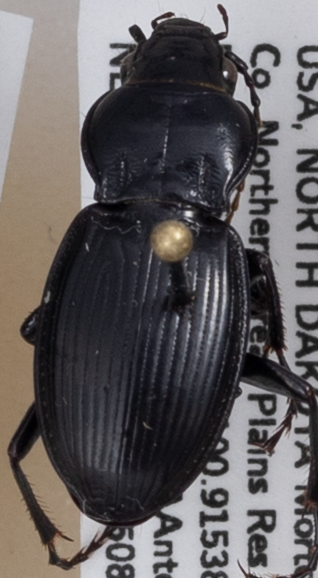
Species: Cyclotrachelus torvus
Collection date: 2018-05-08
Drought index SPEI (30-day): -0.264
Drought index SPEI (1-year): -0.492
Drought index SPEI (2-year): -0.24